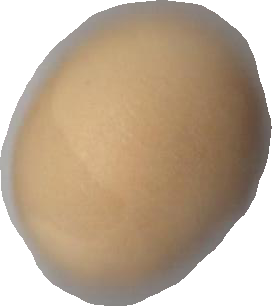
Variety: Grobogan